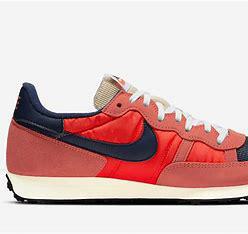
Brand: Nike
Model: Challenger OG